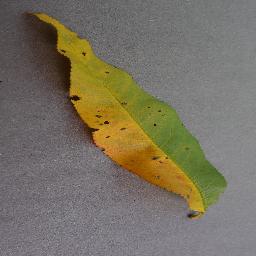
Label: Peach___Bacterial_spot